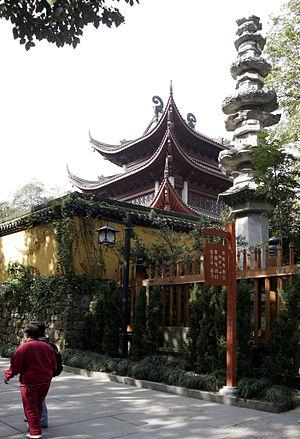
Le temple de Lingyin est un temple bouddhiste de la secte Chan situé au nord-ouest de Hangzhou, province du Zhejiang, Chine. Le nom du temple est généralement traduit comme Temple de la retraite de l'âme. C'est un des temples bouddhistes les plus grands et les plus prospères de Chine.